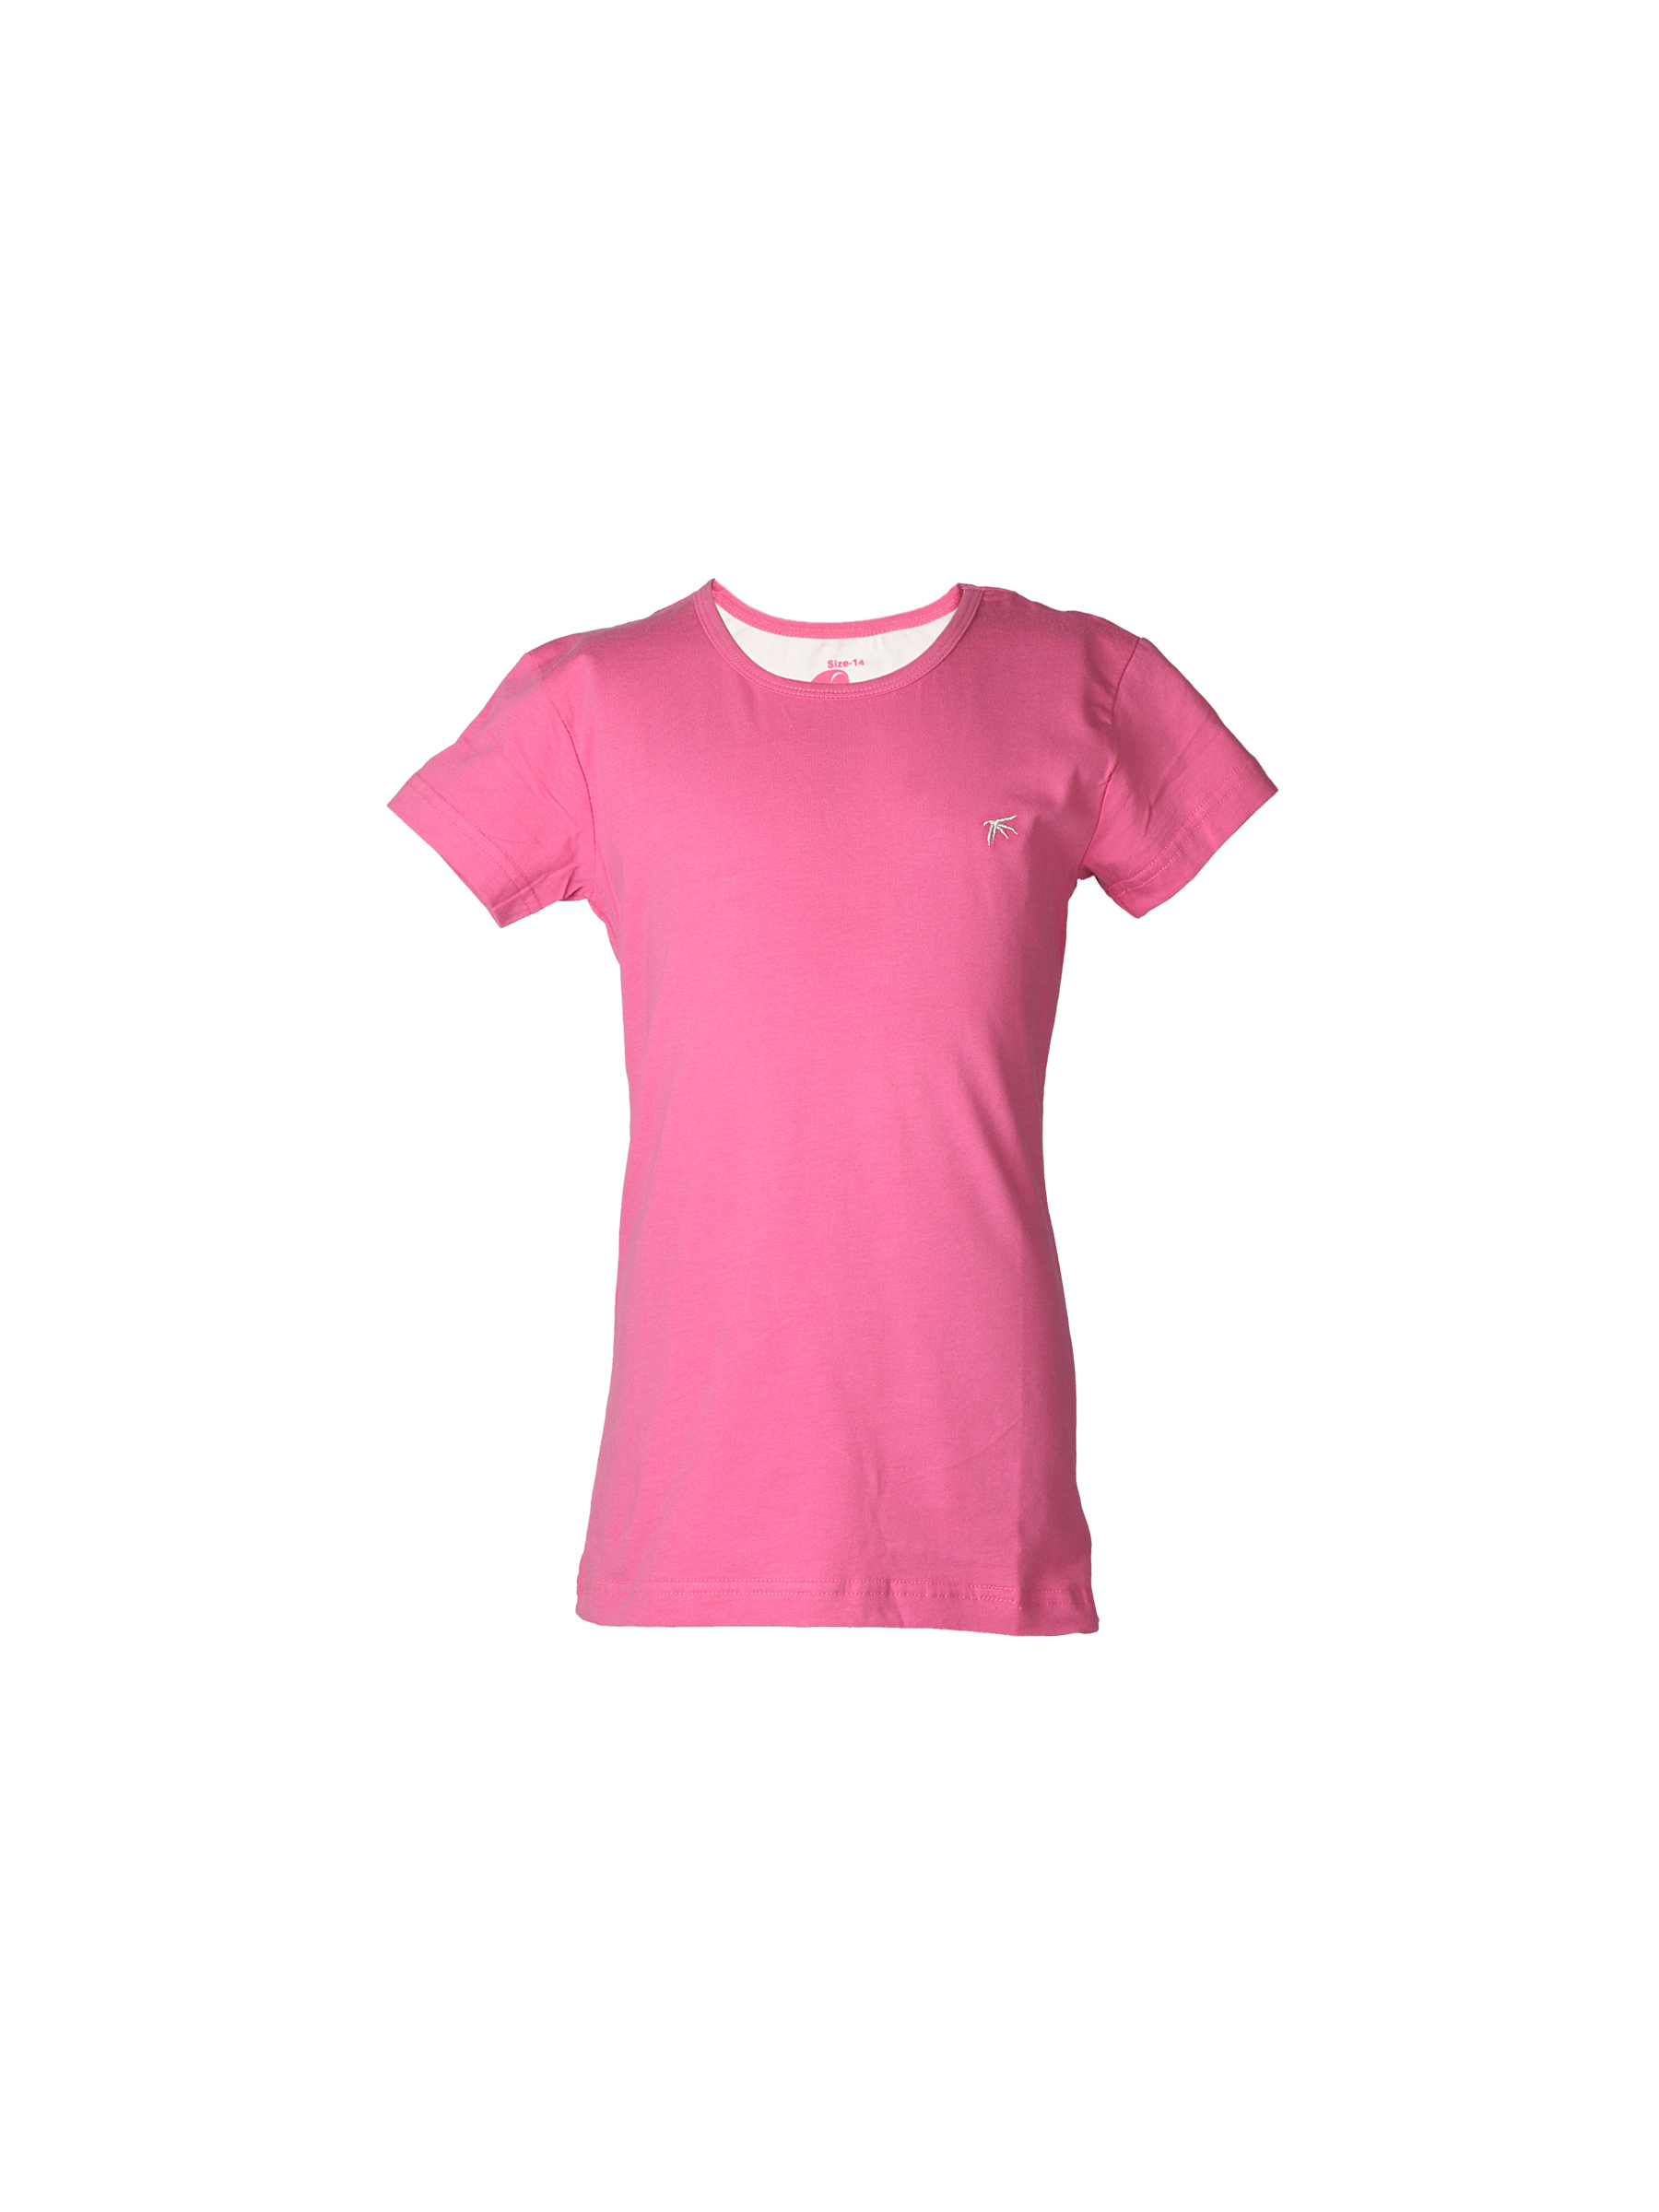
Palm Tree Girls Pink Top
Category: Apparel / Topwear / Tops
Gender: Girls
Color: Pink
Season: Summer 2012
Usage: Casual